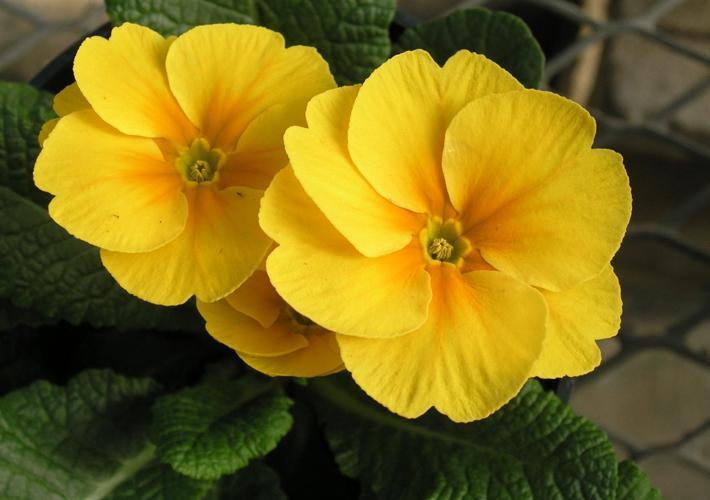
Label: primula